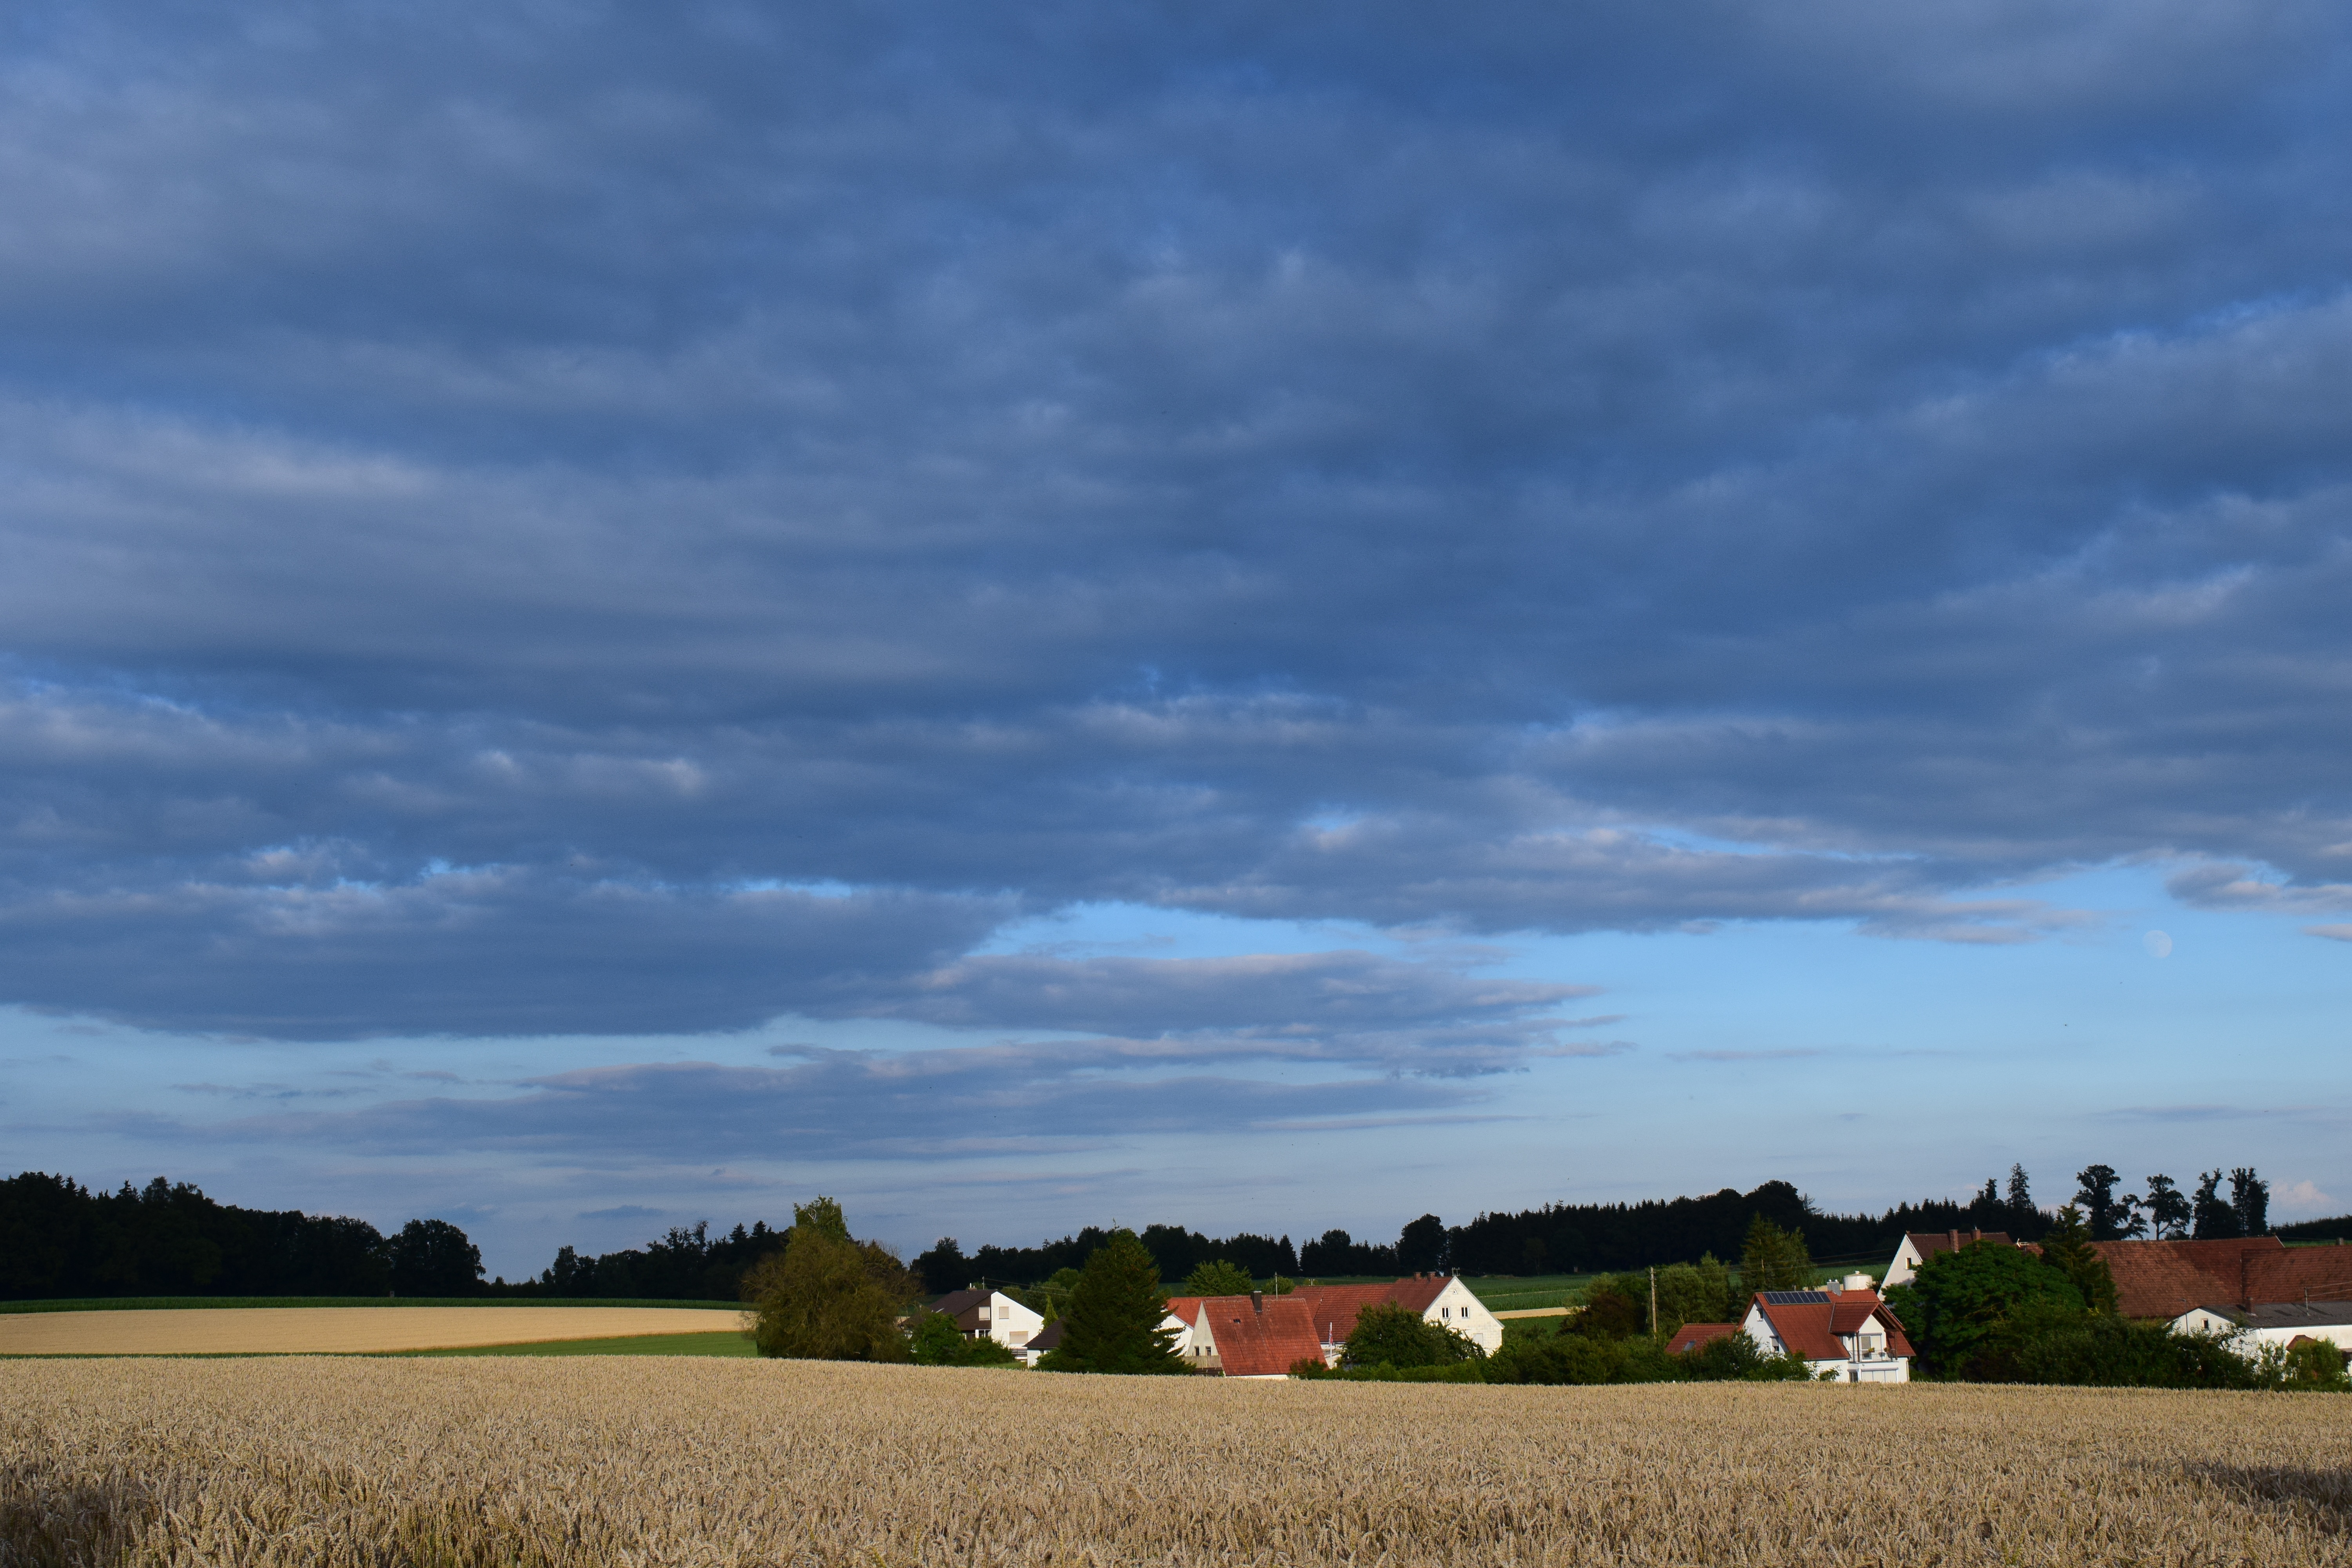
landscape, grass, horizon, cloud, sky, field, farm, prairie, wind, village, rural, small, agriculture, plain, clouds, grassland, homes, bavaria, ecosystem, rural area, grass family